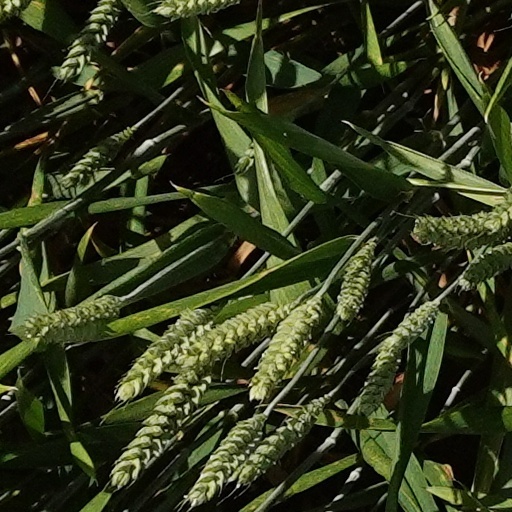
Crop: wheat